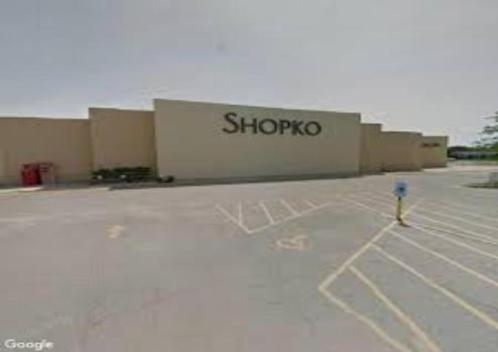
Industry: Others